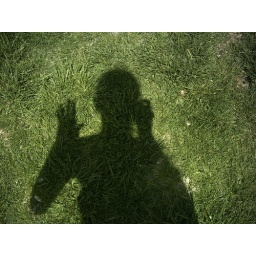
My shadow on a field of grass in a park.